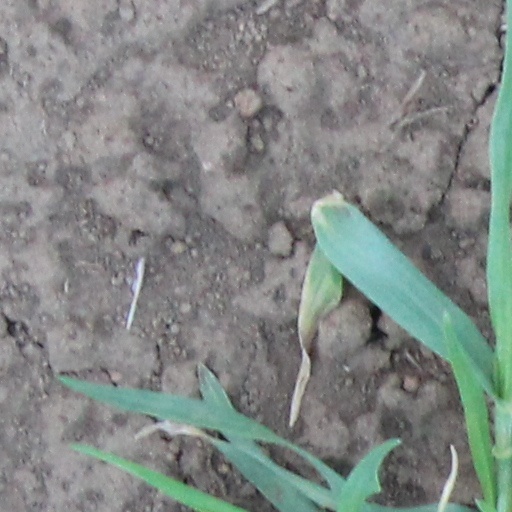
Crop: wheat